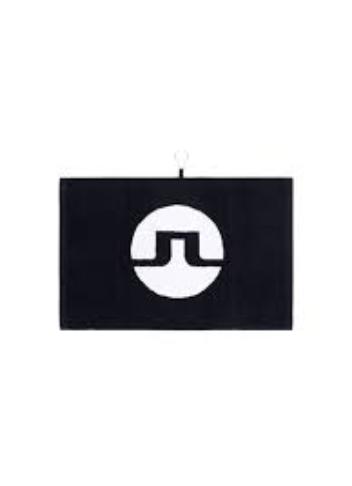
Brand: jlindeberg-1
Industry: Clothes